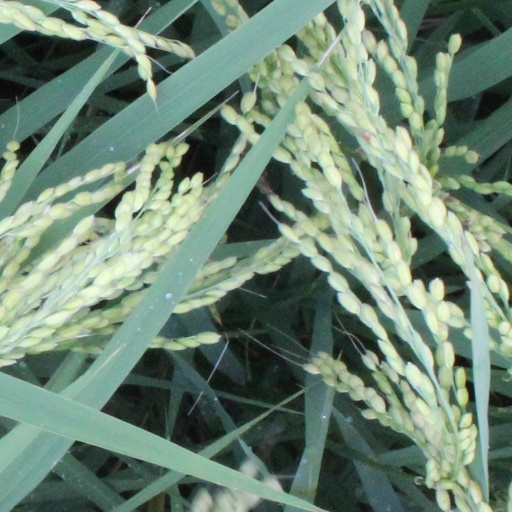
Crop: rice